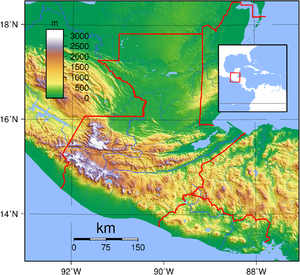
"La conquête du Guatemala fut un épisode de la colonisation espagnole des Amériques dans les territoires dans l'actuel Guatemala en Amérique centrale. Avant la conquête, la région était contrôlée par des cités-États mésoaméricaines, principalement mayas. De nombreux conquistadors considéraient les Mayas comme des ""infidèles"" qui devaient être pacifiés et convertis de force sans égards pour les réalisations de leur civilisation. Le premier contact entre les Mayas et les explorateurs européens eut lieu en 1511 lorsqu'un navire espagnol reliant Panama à Saint-Domingue s'échoua sur la côte orientale de la péninsule du Yucatán. Cet incident fut suivi par plusieurs expéditions espagnoles qui débarquèrent sur la cote du Yucatán en 1517 et 1519. La conquête espagnole des Mayas fut longue et âpre et les royaumes mayas résistèrent à l'intégration au sein de l'Empire espagnol durant près de deux siècles.